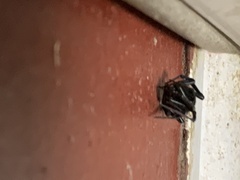
Species: Lactrodectus_hesperus